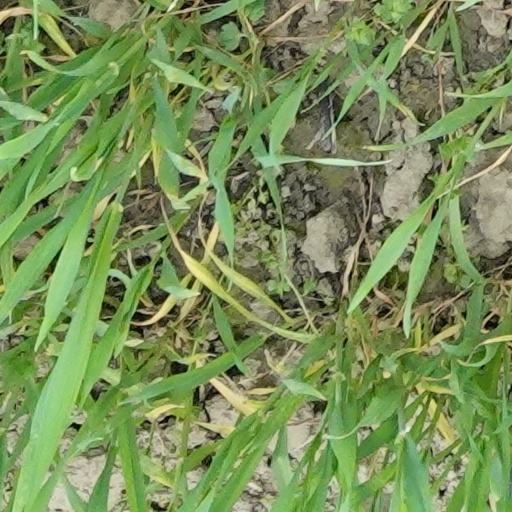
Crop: wheat